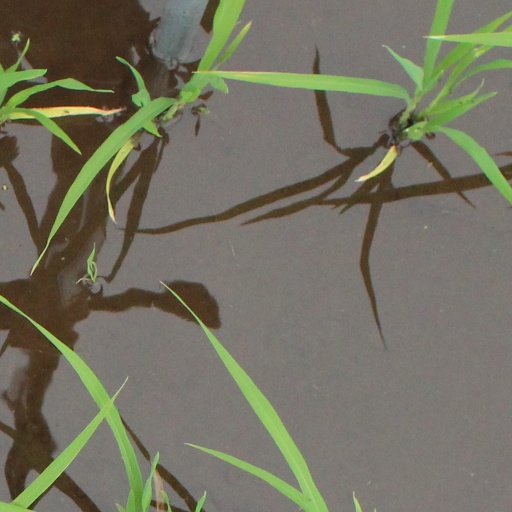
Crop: rice